Świętej Trójcy Street, Bydgoszcz

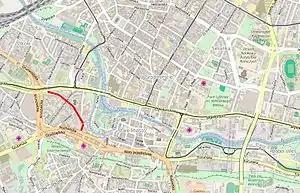
Bird's-eye view

Świętej Trójcy street is a historical street of downtown Bydgoszcz, Poland, bearing several buildings registered on the Kuyavian-Pomeranian Voivodeship Heritage List.